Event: Nepal Earthquake
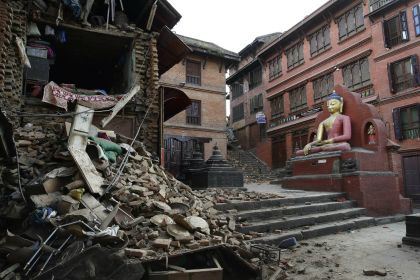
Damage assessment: damage